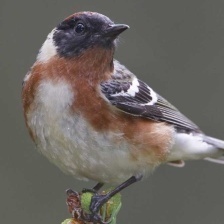
Species: BAY-BREASTED WARBLER
Scientific name: SETOPHAGA CASTANEA